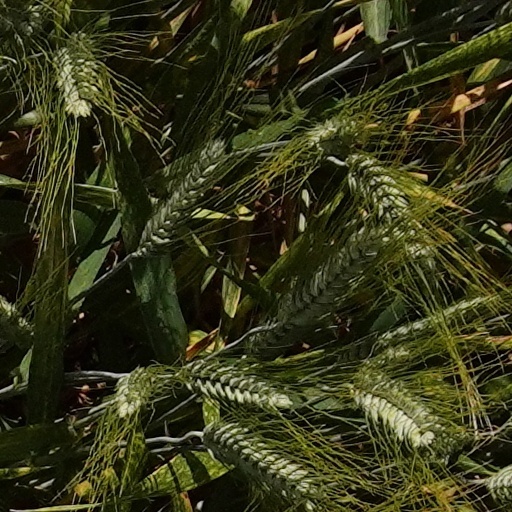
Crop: wheat